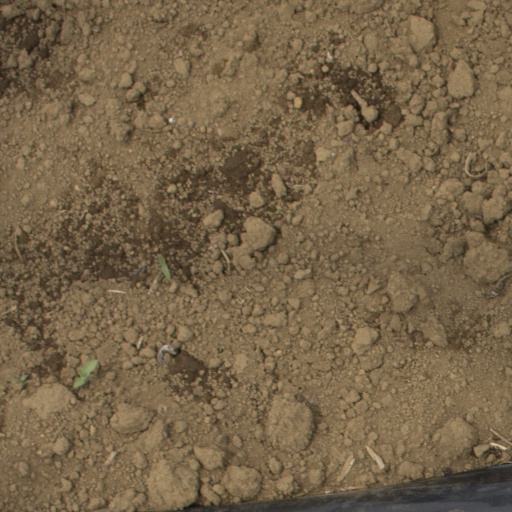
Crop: Jerusalem artichoke